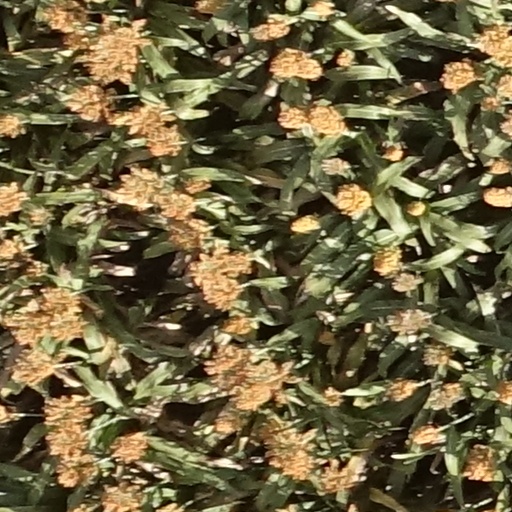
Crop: sorghum